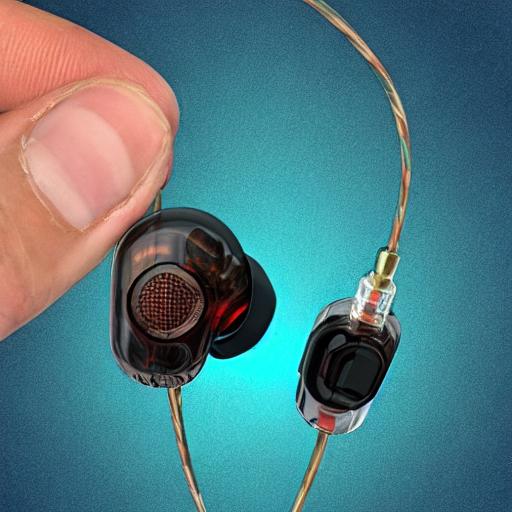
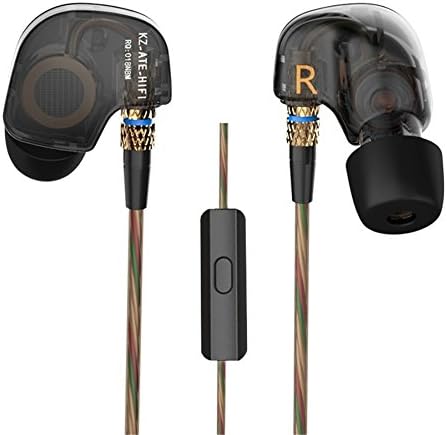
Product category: headphones
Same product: no